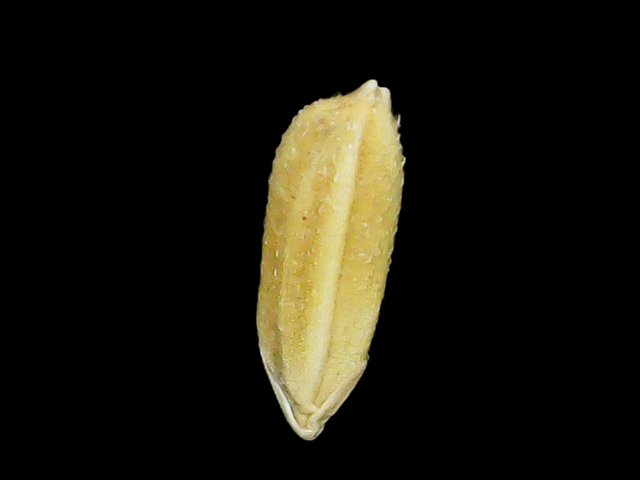
Rice variety: Bd95